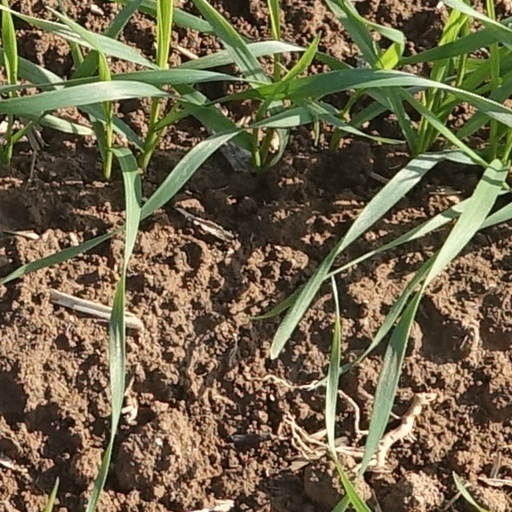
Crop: wheat